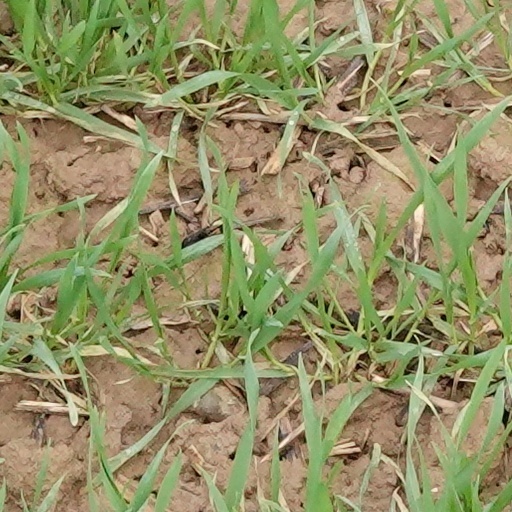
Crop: wheat